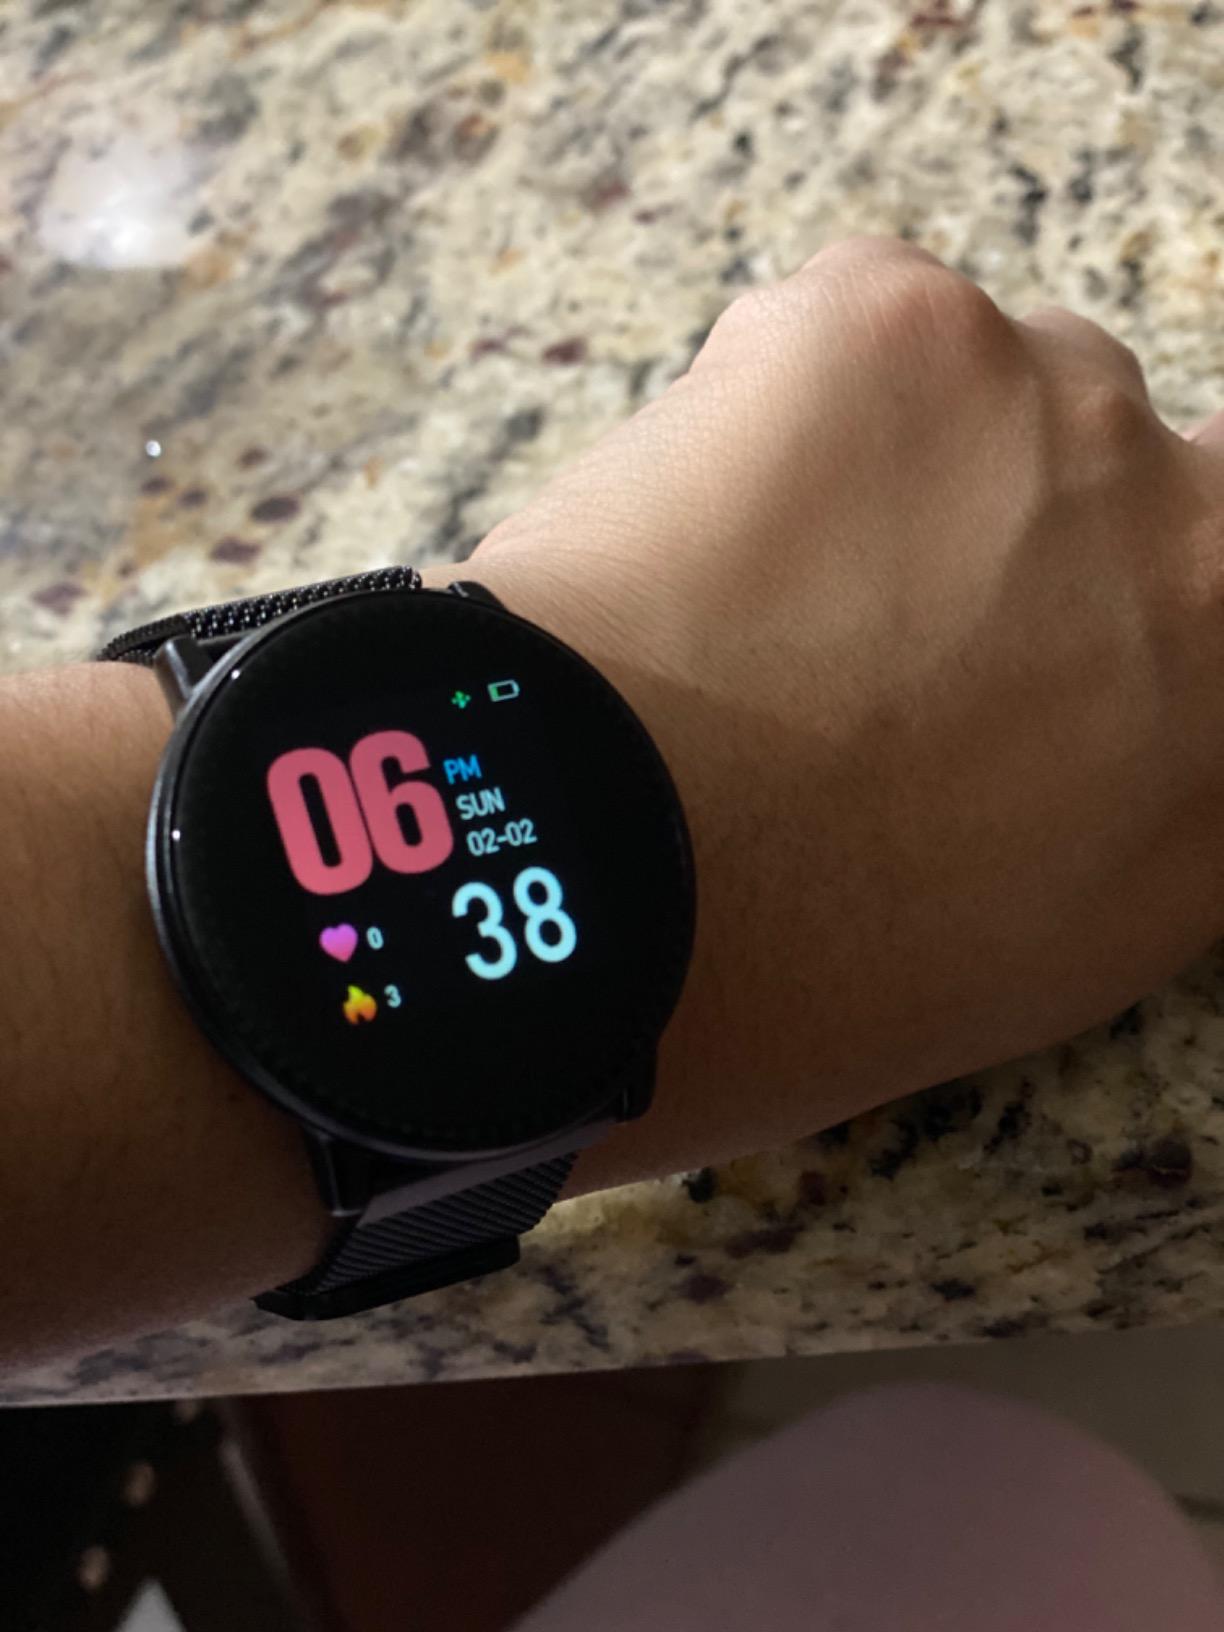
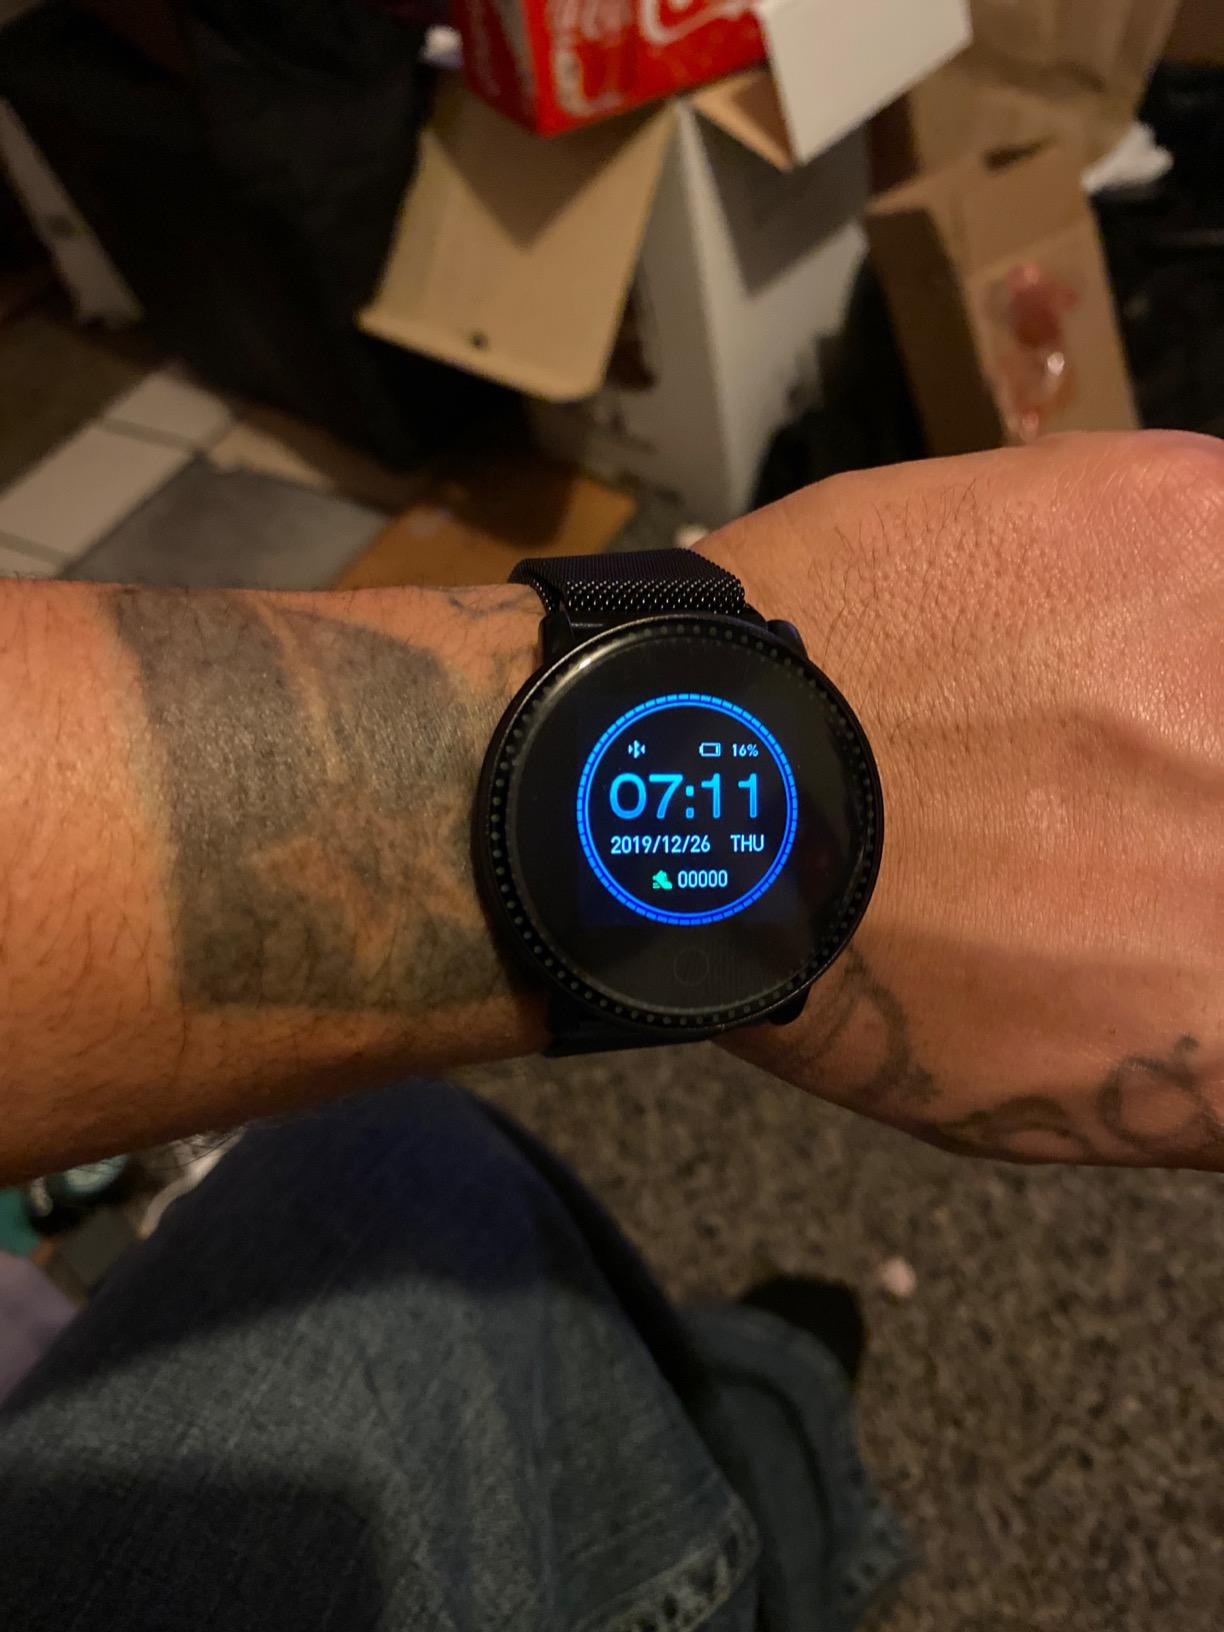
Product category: smartwatch
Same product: yes